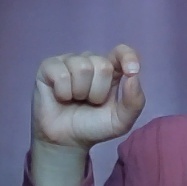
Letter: fa